Samoan New Zealanders

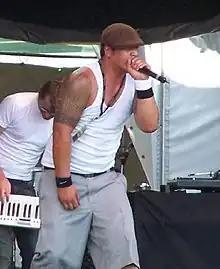
Scribe

In 2024, the "Citizenship (Western Samoa) (Restoration) Amendment Act" gave Samoans born in Samoa between 1924 and 1948, whose New Zealand citizenship was stripped in 1982 under the "Citizenship (Western Samoa) Act", a pathway to New Zealand citizenship. The measure was expected to affect up to 3,500 people.